Domus Tiberiana

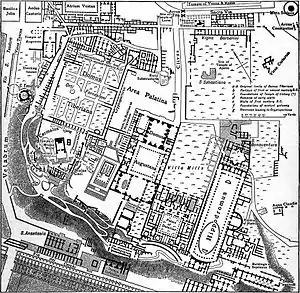
Plan of the Palatine and Domus Tiberiana

The remains of the Domus Tiberiana lie on the northwest corner of the Palatine, facing the Velabrum and the Roman Forum below, with the Capitoline hill beyond. The site comprises an area of approximately 150 metres by 120 metres (492 x 394 feet), and is occupied by the platform of the Farnese Gardens, which were constructed in 1550 by Cardinal Alessandro Farnese. The visible remains are those of the imposing arcaded support structures on the northern slope of the hill, built under Domitian, Trajan and Hadrian. On the level of the Forum the ruins of a vestibule complex, begun by Domitian and completed by Hadrian, lie behind the Temple of Castor and Pollux. From here there was an access ramp which led up the slope of the hill to the Domus Tiberiana on the summit.